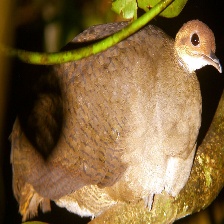
Species: GREAT TINAMOU
Scientific name: TINAMUS MAJOR